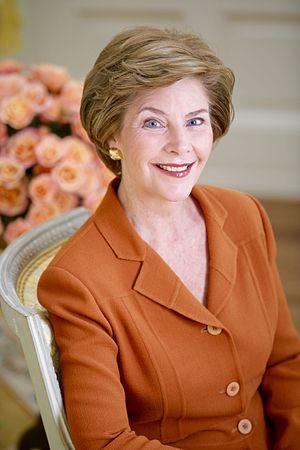
On appelle de manière générale Première dame l'épouse d'un chef d'État ou de gouvernement.
La Première dame des États-Unis, est le titre non officiel donné à l'hôtesse de la Maison-Blanche. Cette fonction étant traditionnellement occupée par la femme du président des États-Unis, le titre est souvent pris pour qualifier l'épouse du président en place. Cependant plusieurs femmes qui n'étaient pas l'épouse du Président ont servi comme First Lady lorsque le président était célibataire ou veuf ou quand l'épouse de ce dernier était dans l'incapacité de remplir le rôle de Première dame. Dans ces cas, le poste est occupé par une femme parente ou amie du Président. On parle alors aussi d'« hôtesse de la Maison-Blanche ».